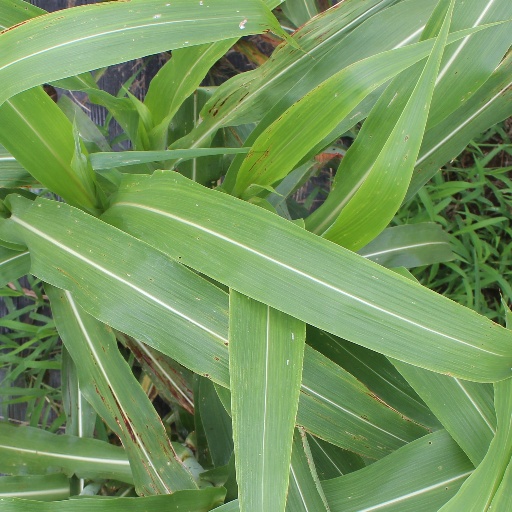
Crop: sorghum